Joseph Constantine Carpue

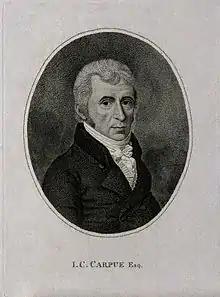
Joseph Constantine Carpue

Joseph Constantine Carpue (4 May 1764 – 30 January 1846) was an English surgeon who was born in London. He was associated with St George's Hospital and Duke of York Hospital in Chelsea. In addition to being known as a skilled surgeon, he was a popular lecturer of anatomy.